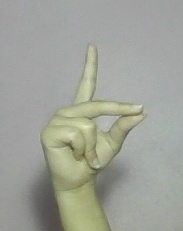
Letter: ta